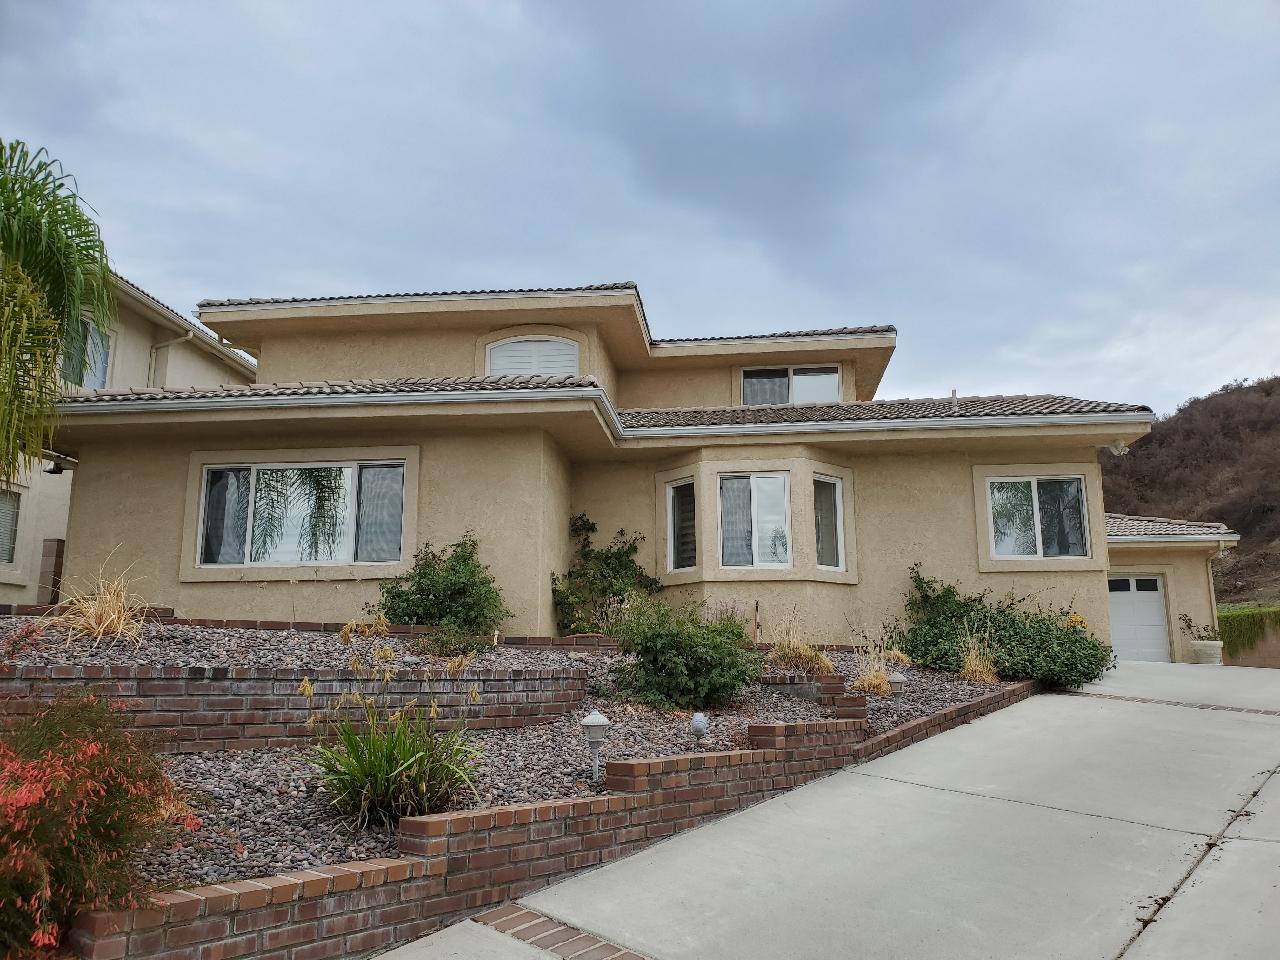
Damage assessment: no_damage